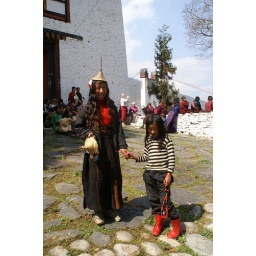
Bhutanese mountain people are called 'Laps'; they look and dress differently from those who live in the valleys.